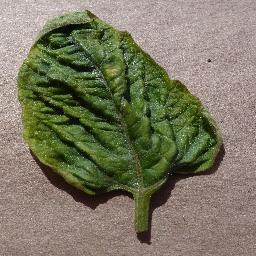
Label: Tomato___Tomato_Yellow_Leaf_Curl_Virus